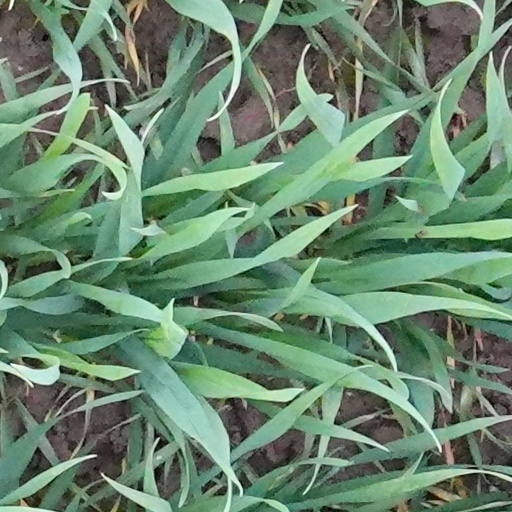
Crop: wheat